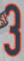
Number: 3